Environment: real
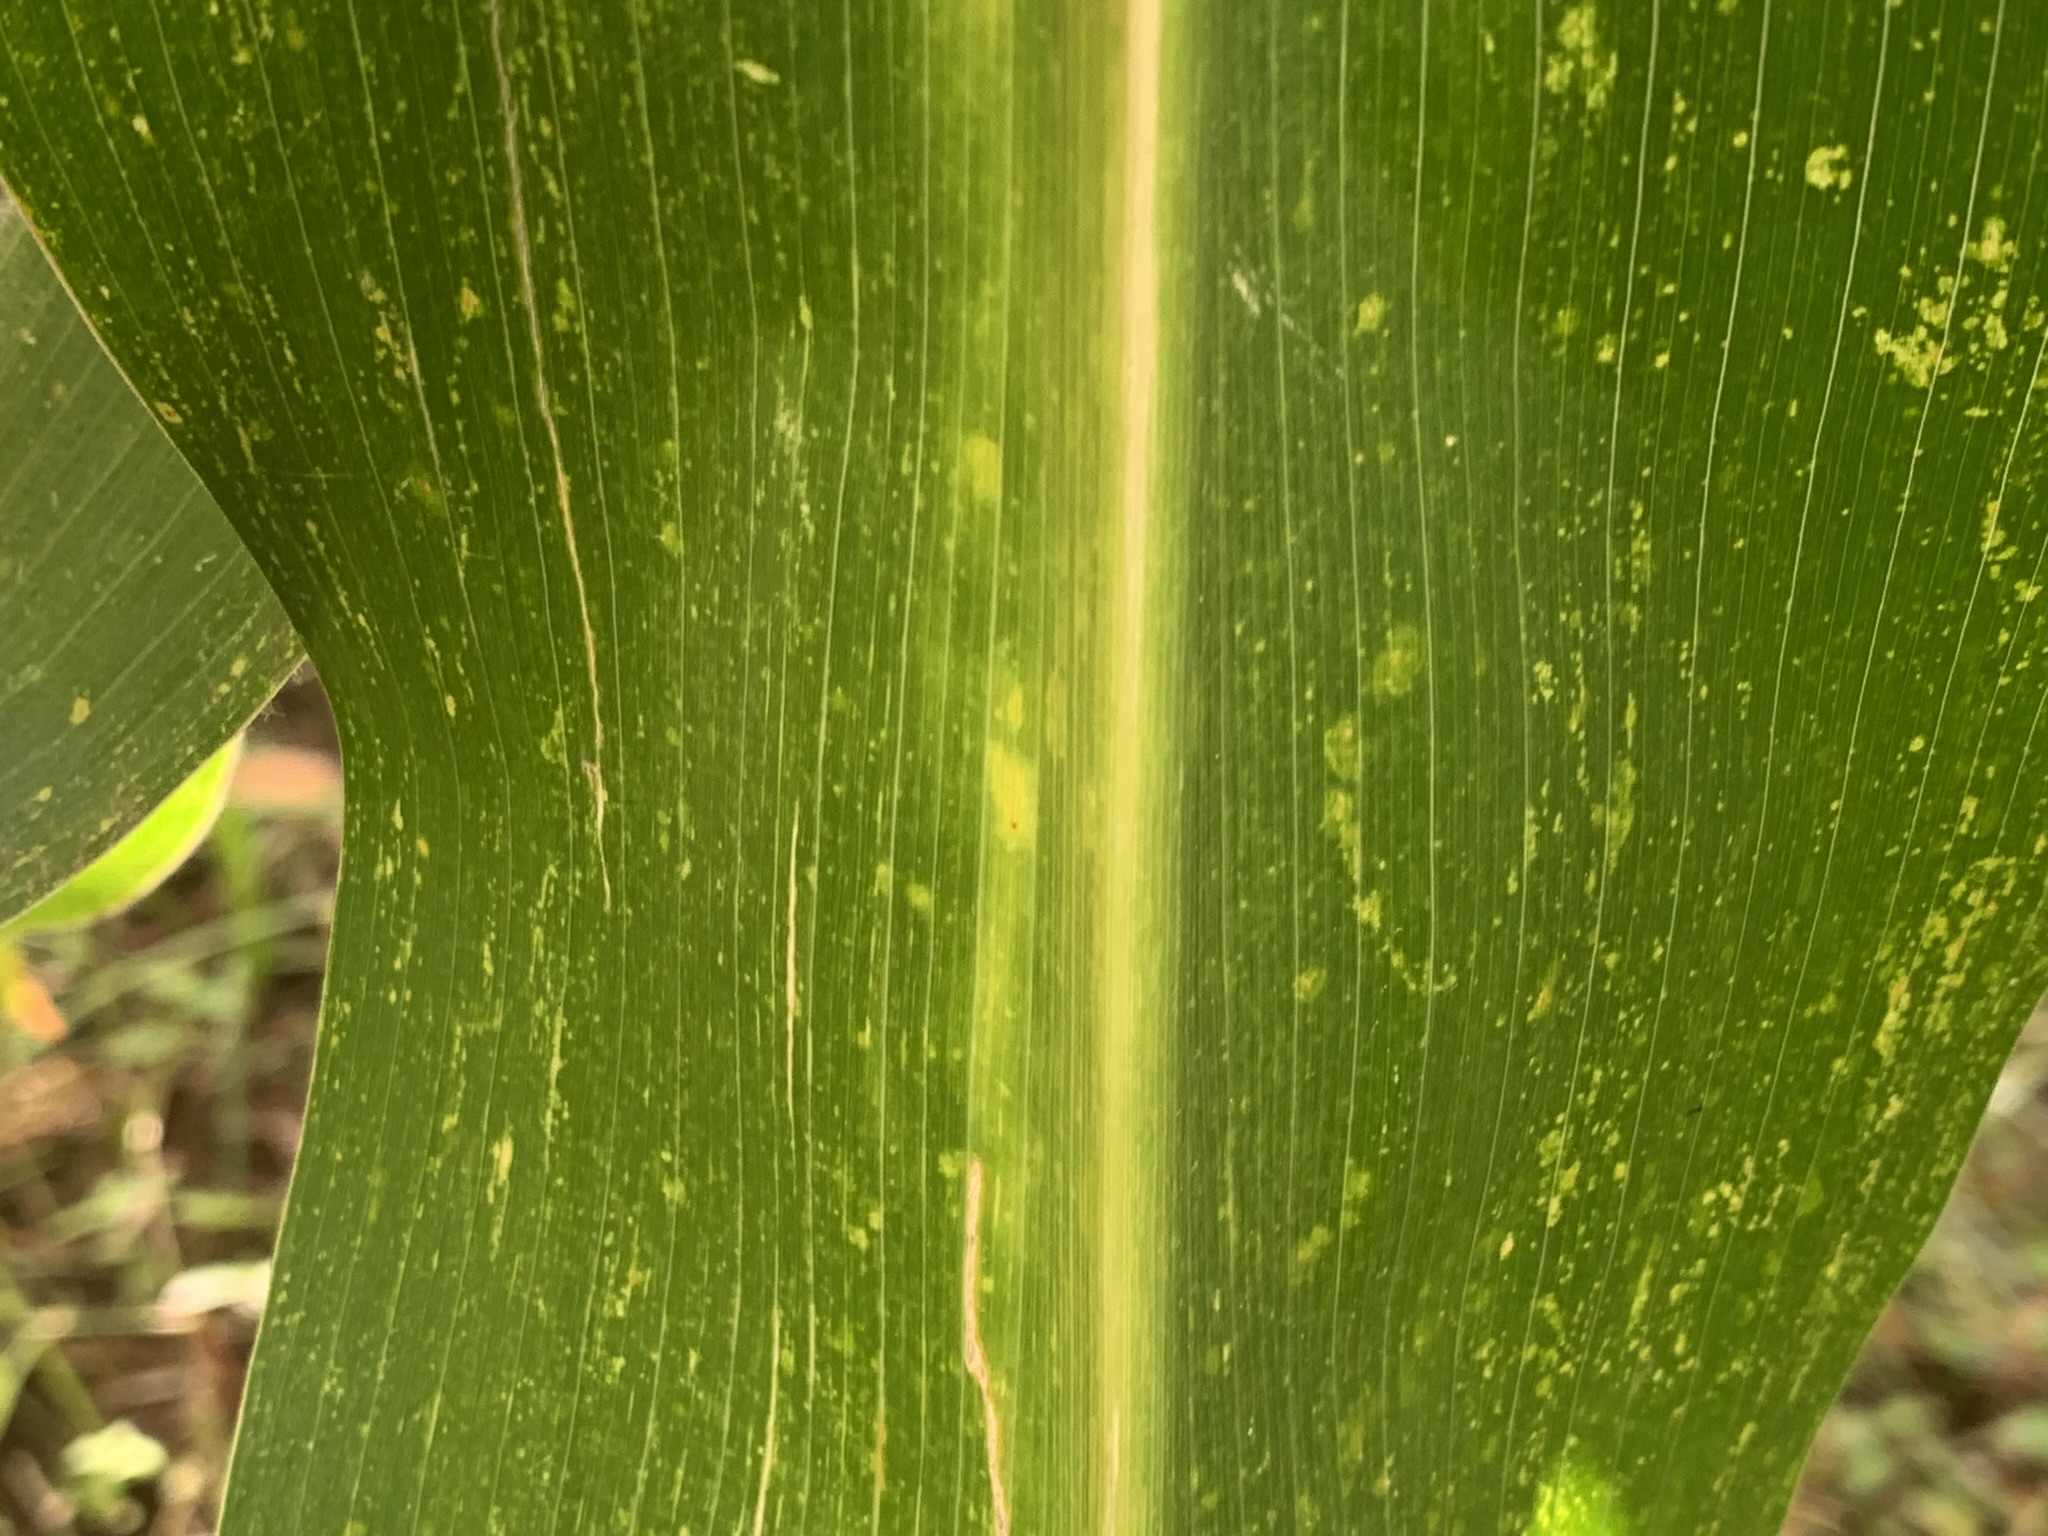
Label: lethal_necrosis